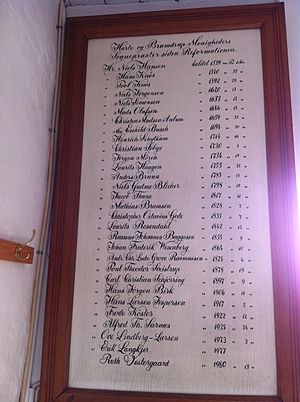
Harte Kirke
Harte og Bramdrups menigheders sognepræster siden reformationen, tavle fra kirkens våbenrum
Harte og Bramdrups menigheders sognepræster siden reformationen
Harte kirke er bygget i slutningen af 1100-tallet i romansk stil.Som mange kirker fra denne tid er fundamentet lavet af tilhuggede granitblokke. Kirken ligger på toppen af en bakke på den sydlige side af Kolding Ådal og har været ombygget og restaureret flere gang.